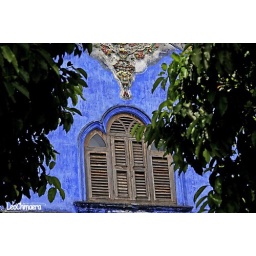
Beautiful window on striking blue wall of an old Chinese mansion in Penang, Malaysia.